High Level Bridge, River Tyne

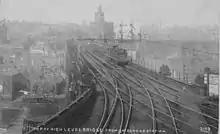
High Level Bridge from Gateshead Station

The Queen at Newcastle: Her Majesty yesterday honoured this ancient borough with her presence. The event was one of universal and all-engrossing interest... The morning, unfortunately, was dull and the weather unsettled, giving forebodings of a wet and uncomfortable day... Notwithstanding, however, the unfavourable weather dense crowds assembled at every spot in this locality, where a view of the royal carriage could be obtained, and many remained for hours exposed to the weather in order that they might retain the places which at an earlier period of the morning they had secured. The bridge was densely lined with people, and the platform was well covered, though not inconveniently crowded. A profusion of banners were displayed on this elegant and substantial structure, and from nearly all the public and many of the private buildings both in Newcastle and Gateshead. The vessels in the river hoisted their flags mast-high on the occasion, and the church bells of the two towns rung many a merry peal in honour of the royal visit... Pursuant to a request issued by the Mayor, most of the shops were closed about 11 o’clock, and the manufacturers were desired by our worthy chief magistrate "not to produce smoke between that hour and one," with which we believe, they generally complied... At precisely twenty minutes past twelve, the royal carriage appeared in sight, and when it reached the Spital, a splendid locomotive, built by the celebrated house of Stephenson and Co., gaily decorated and bearing on its front "God save the Queen" surmounted by a crown, and a suitable inscription encircling the boiler, was attached to the train. It then slowly proceeded to the centre of the colossal fabric, amidst bursts of loud and rapturous cheering from the assembled thousands, her Majesty repeatedly acknowledging these marked demonstrations of loyalty and affection from her faithful and attached subjects.